Eramosa River

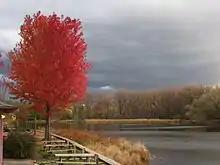
Eramosa River at its confluence with the Speed River

Charles Ambrose Zavitz, a professor at the Ontario Agricultural College, identified the Paradise area as being ideal for small-scale farming, as it was located on a floodplain too marshy for any agriculture which required wagons or other machinery, and suggested it as a place model prisoners could engage in penal labour and develop a prison farm. The first structures at the Ontario Reformatory were built on the banks of the Eramosa River in 1909, and the facility received its first fourteen prisoners (called "trusties", as they were trusted to work without armed guards or shackles) in April 1910. Another popular site, the Rocks, was made into a quarry where materials such as lime and crushed rock could be mined and used for construction at the Reformatory. The prison and the Rocks were connected by a small railway that traversed the Eramosa River by way of a bridge that was also built by the trusties. The cornerstone of the Ontario Reformatory was laid down by Premier James Whitney on 25 September 1911, who ceremoniously crossed a concrete bridge built by the inmates just a year earlier before arriving at the prison. Inmates at the Ontario Reformatory were also responsible for landscaping and creating ponds along the banks of the Eramosa. Twice in the prison's history prisoners escaped the Ontario Reformatory by boat and rowed down the Eramosa River to Guelph before disappearing, leaving the boat behind. The Ontario Reformatory shut down in 2001, but the land remained property of the government of Ontario until 2019.